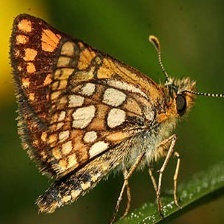
Species: CHECQUERED SKIPPER